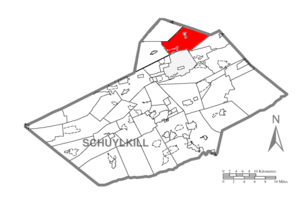
East Union Township est un township situé au nord du comté de Schuylkill, en Pennsylvanie, aux États-Unis. En 2010, il comptait une population de 1 605 habitants.